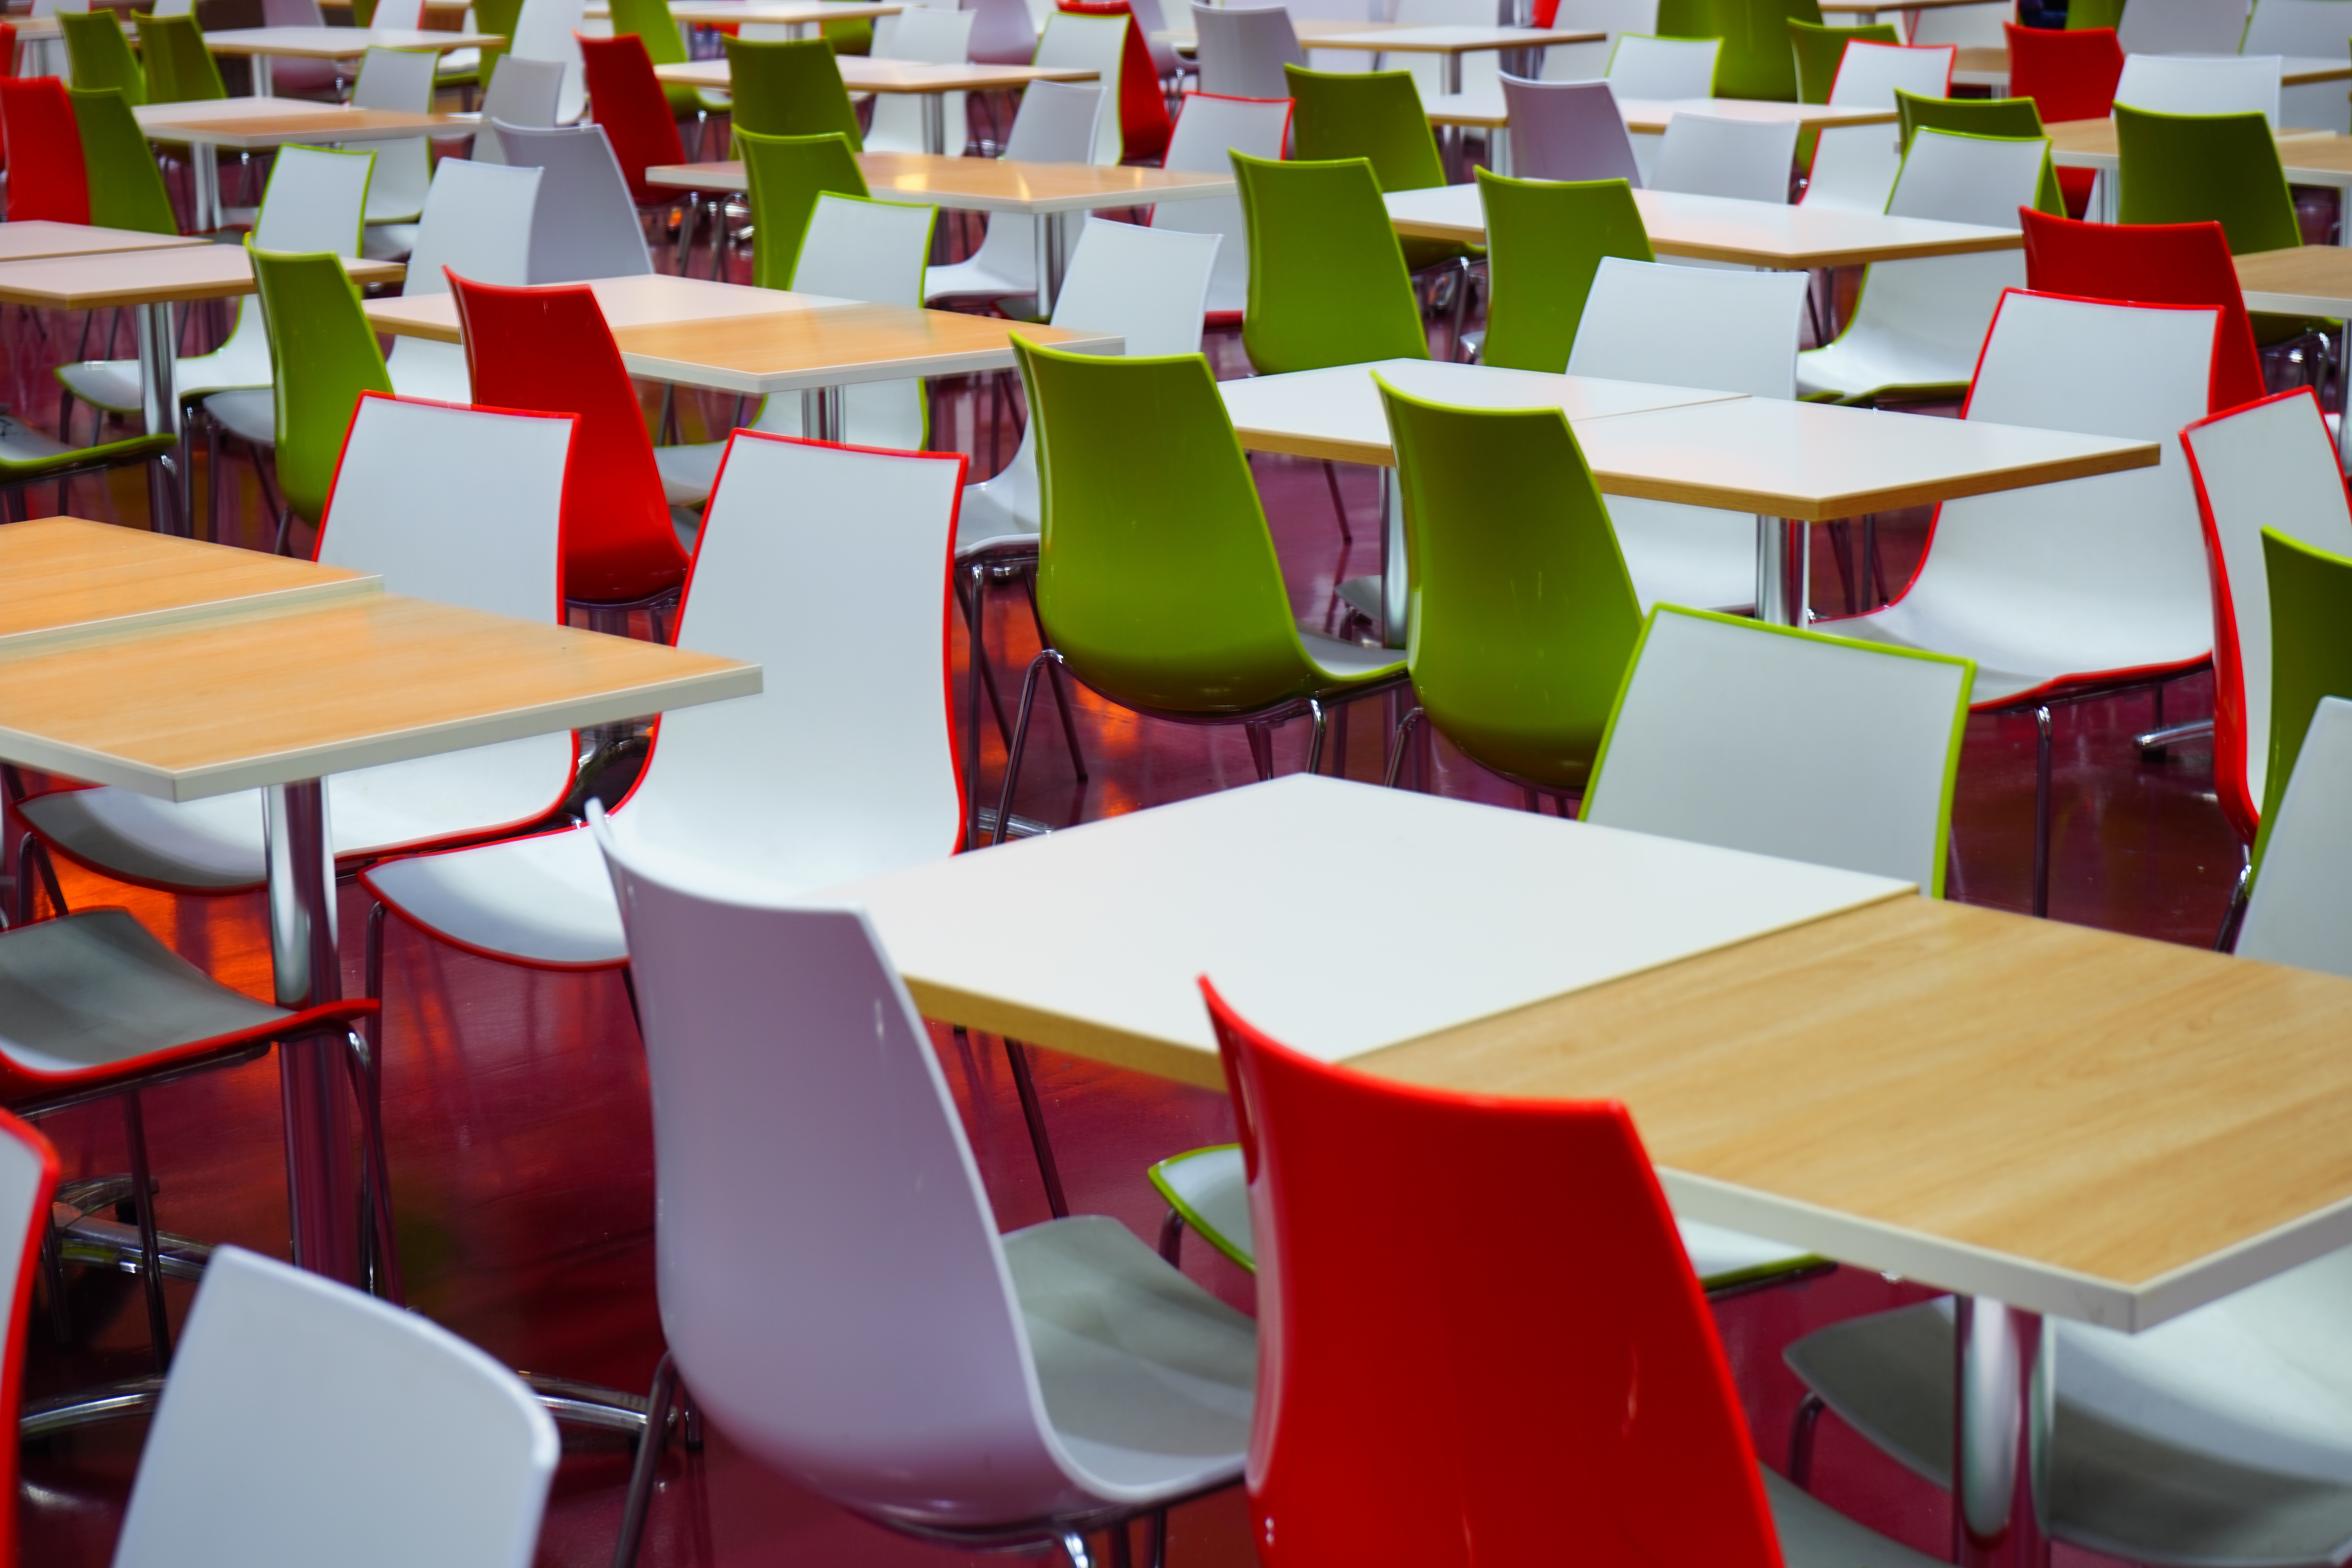
table, seat, restaurant, meal, green, red, color, furniture, room, lunch, classroom, interior design, chairs, design, banquet, dining room, dining tables, seating area, function hall, conference hall, mensa